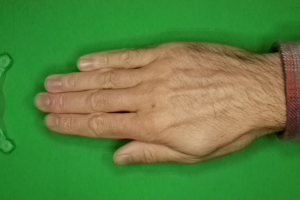
Label: paper